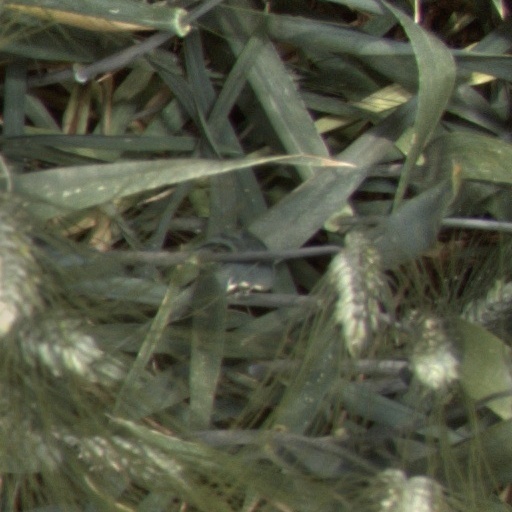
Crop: wheat